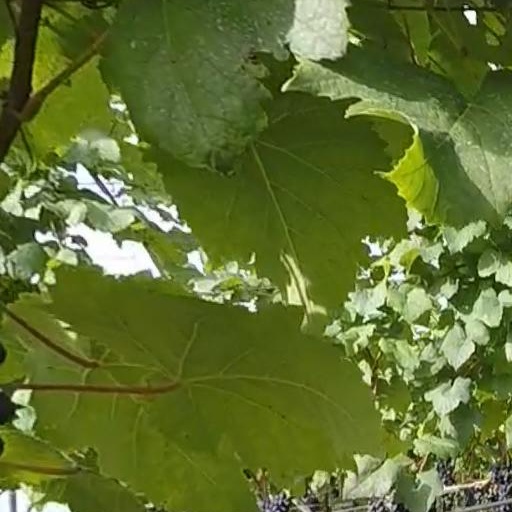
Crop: grape